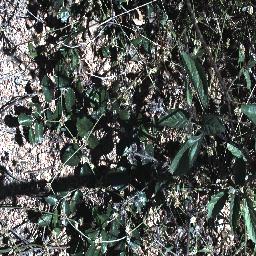
Label: chinee_apple